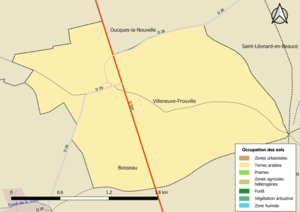
Carte des infrastructures et de l’occupation des sols en 2018 de la commune de fr:Villeneuve-Frouville (France).
Villeneuve-Frouville est une commune française située dans le département de Loir-et-Cher, en région Centre-Val de Loire.